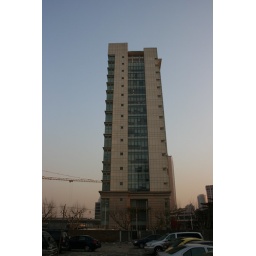
A rather normal looking skyscraper office building in Jing'An Temple.